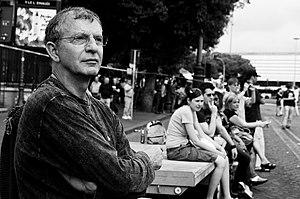
Aldo Busi est un écrivain et traducteur italien connu pour ses traductions de l'anglais, de l'allemand et de l'ancien italien de Johann Wolfgang von Goethe, Lewis Carroll, Christina Stead, Giovanni Boccaccio, Baldassarre Castiglione, Friedrich von Schiller et Ruzante.